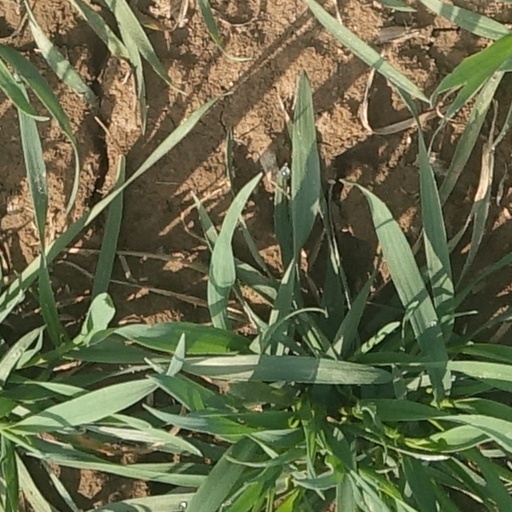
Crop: wheat